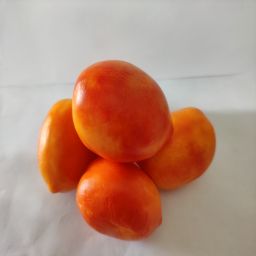
Crop: Tomato
Quality: Ripe